Nortel

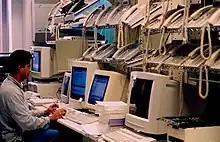
Technician working in a Nortel lab in Belleville, 2001

In 1998, with the acquisition of Bay Networks, the company's name was changed to Nortel Networks to emphasize its ability to provide complete solutions for multiprotocol, multiservice, global networking over the Internet and other communications networks. As a consequence of the stock transaction used to purchase Bay Networks, BCE ceased to be the majority shareholder of Nortel.